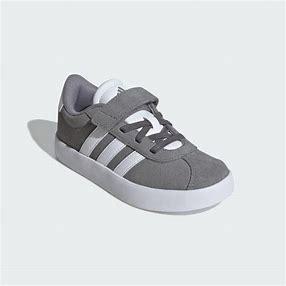
Brand: Adidas
Model: VL Court 3